Mercersburg Academy

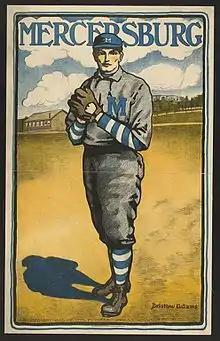
Mercersburg baseball player, poster by Bristow Adams, 1903

Since 2000, Mercersburg has been a member of the Mid-Atlantic Prep League (MAPL), which includes Blair Academy, The Hill School, The Hun School of Princeton, The Lawrenceville School, Peddie School, and The Pennington School.